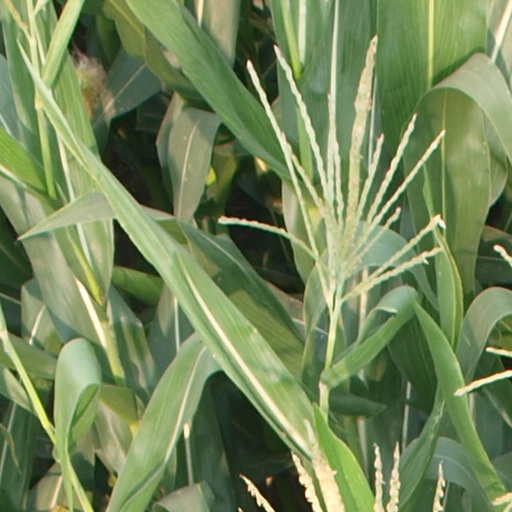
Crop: maize; corn